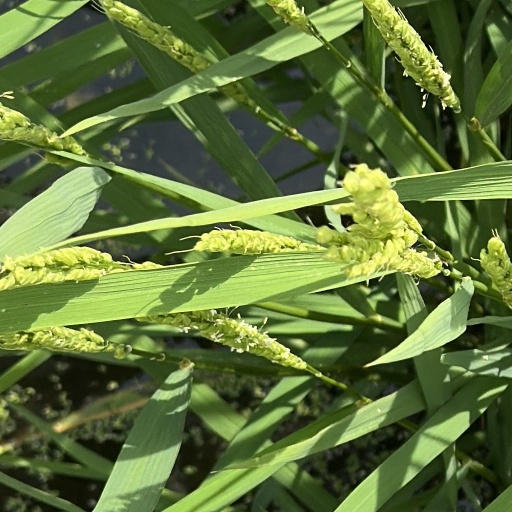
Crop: rice